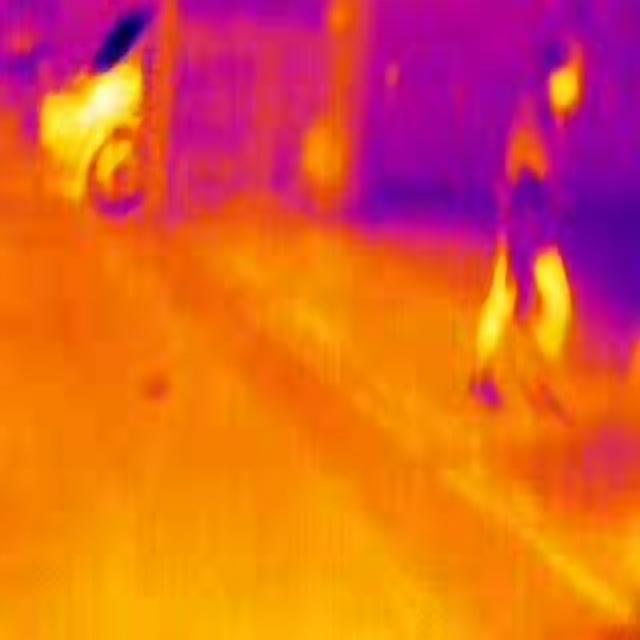
Detected objects:
label: person